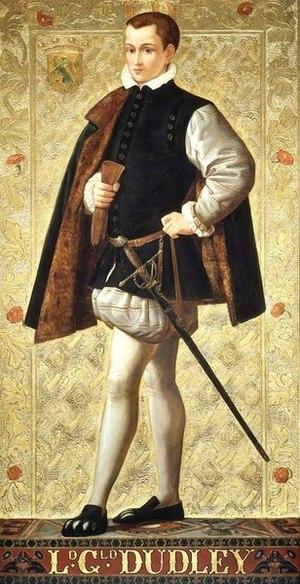
Lord Guilford Dudley, fut l'époux de Lady Jeanne Grey, reine d'Angleterre pendant neuf jours.